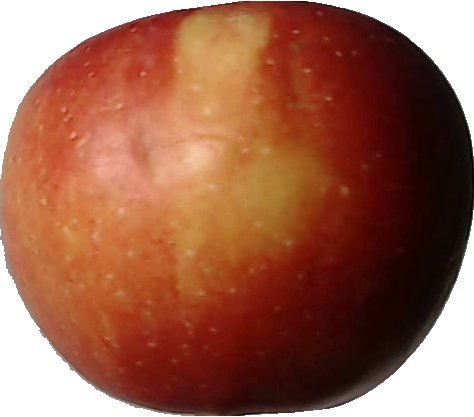
Label: apple_braeburn_1